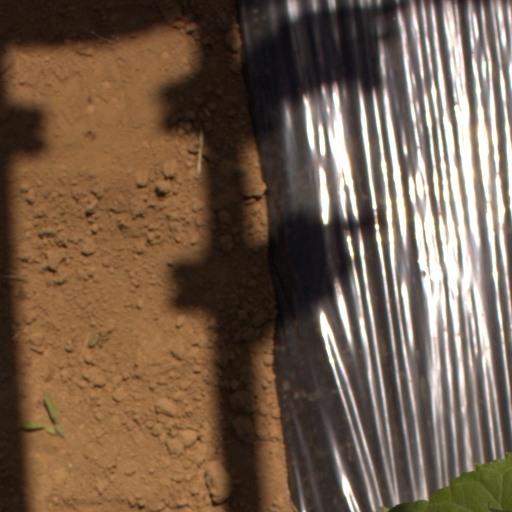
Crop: Jerusalem artichoke